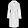
Label: Coat